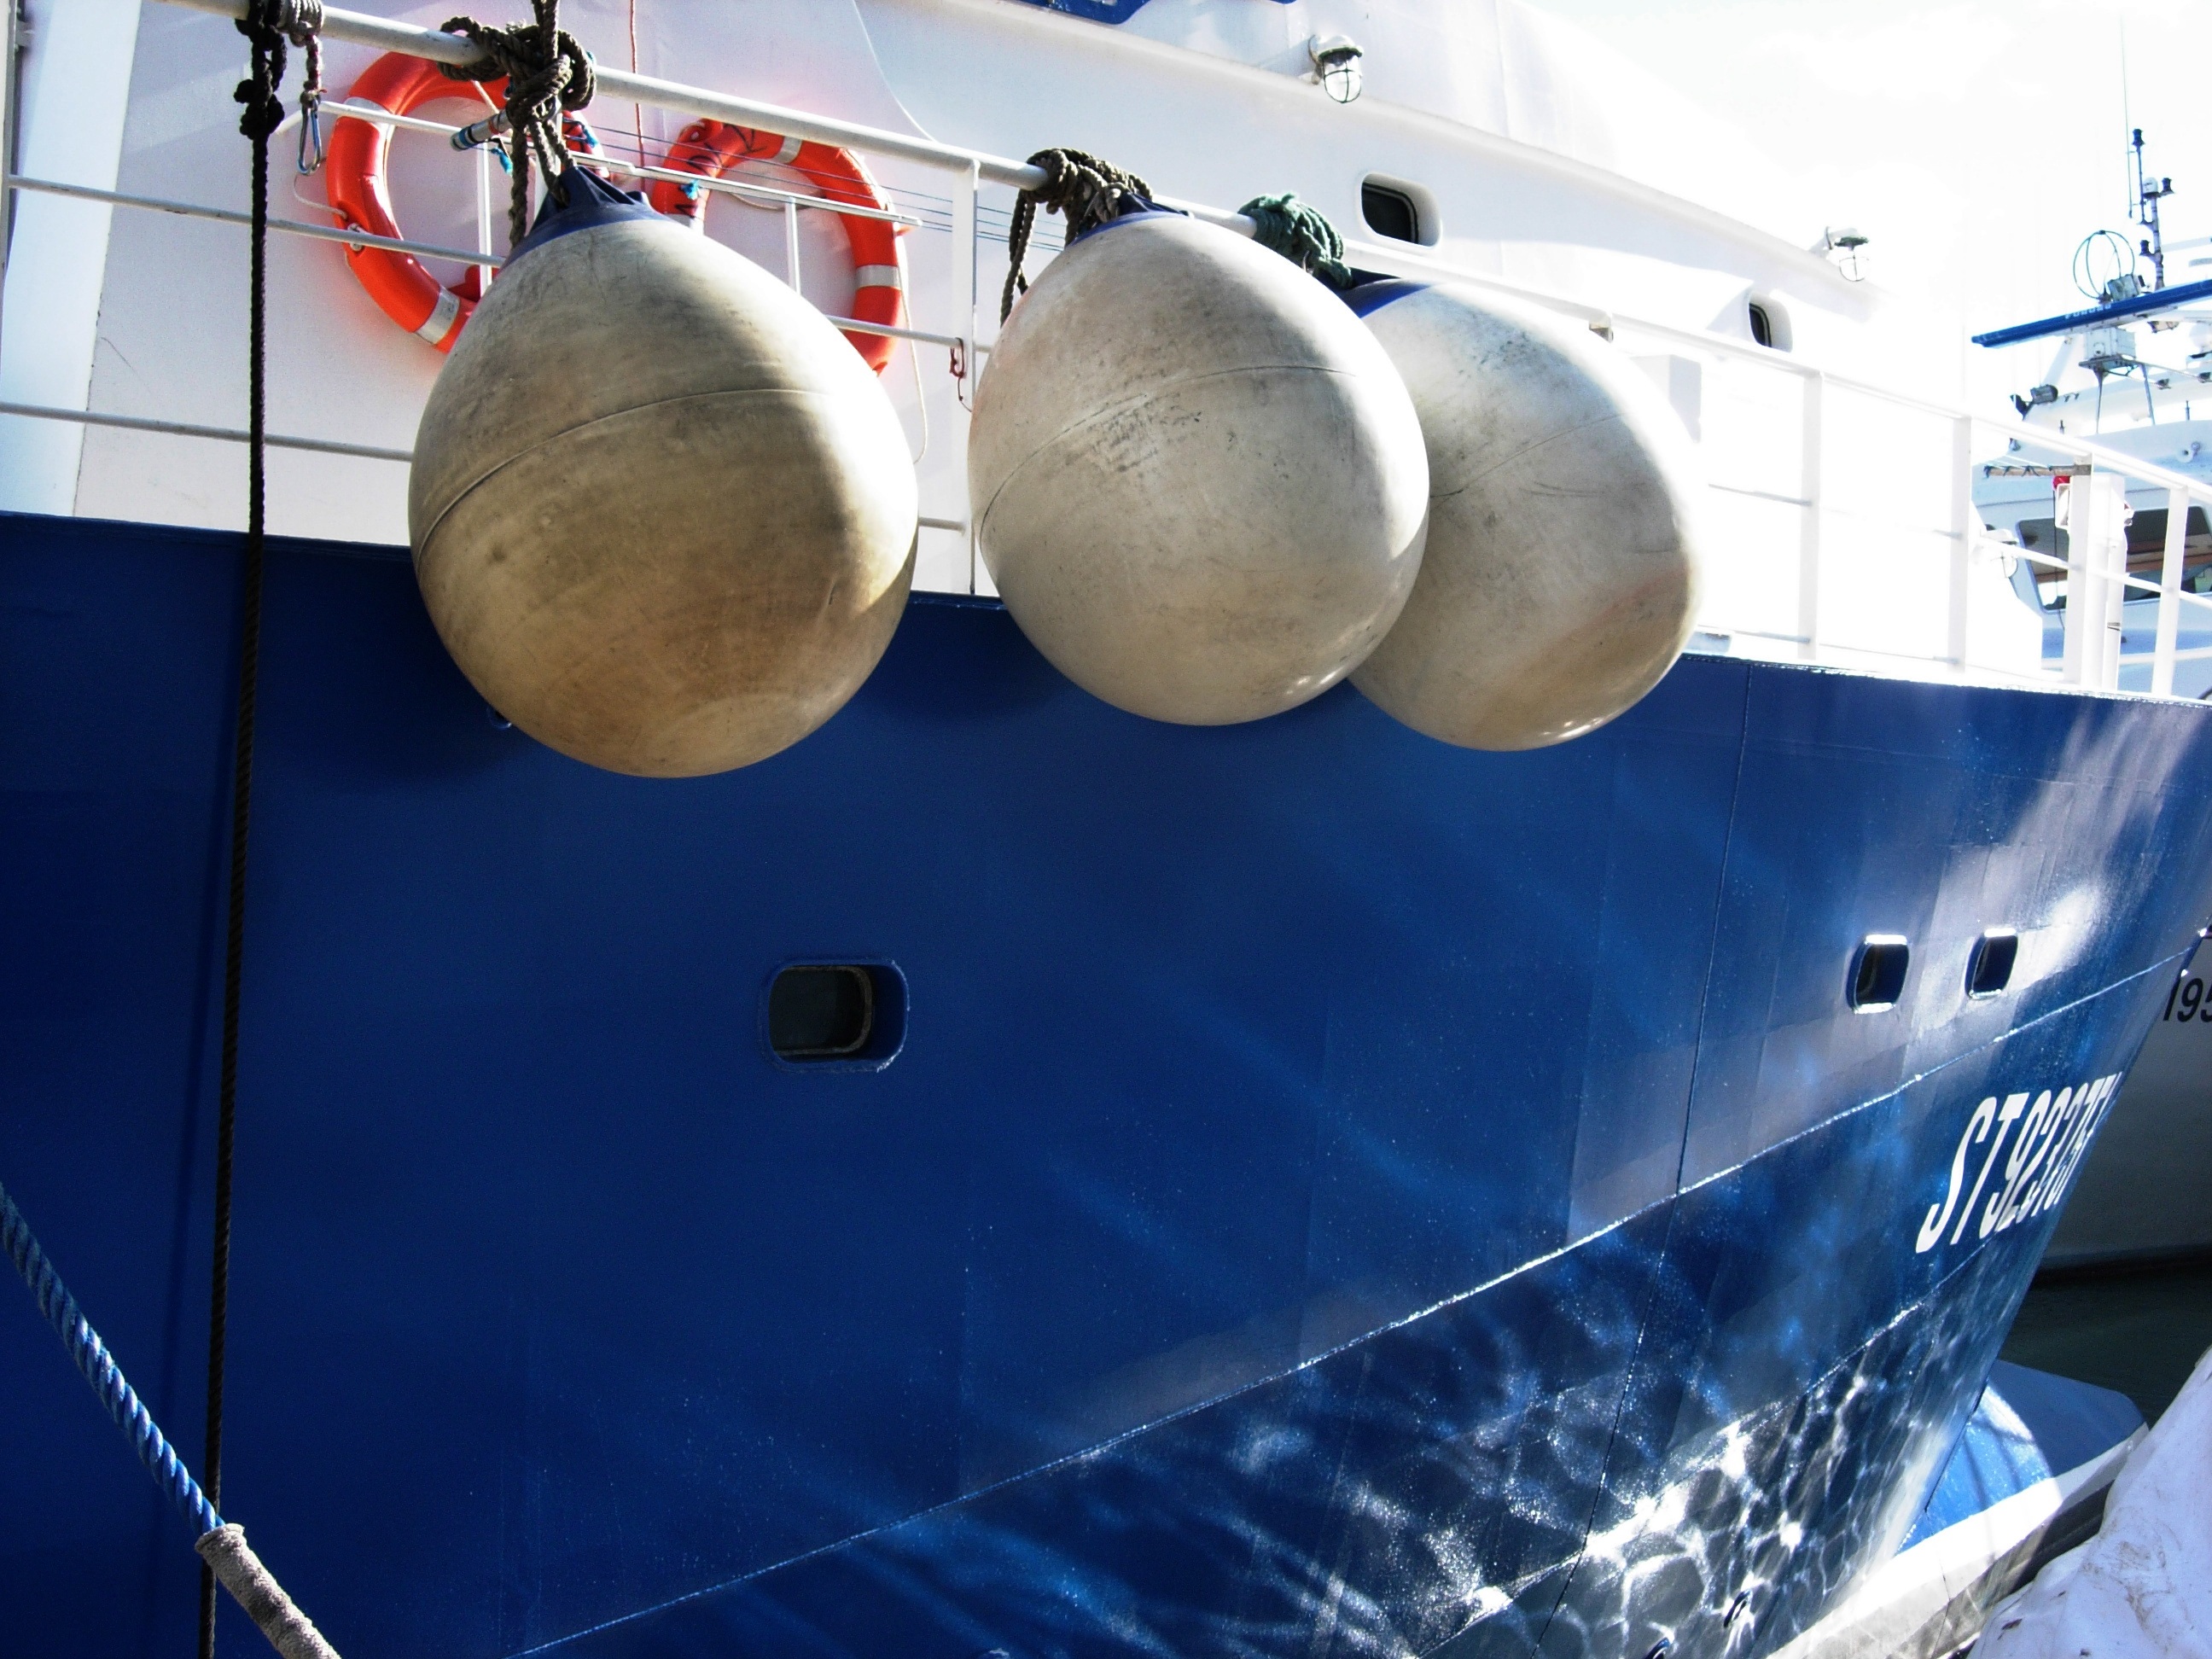
vehicle, mast, maritime, buoys, sete, boat buoys, atmosphere of earth, boat hull